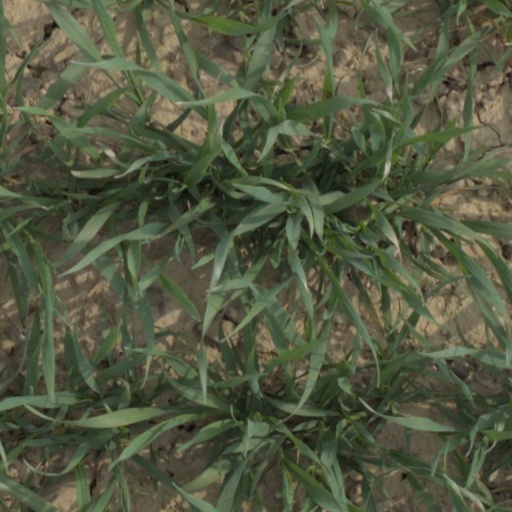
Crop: wheat